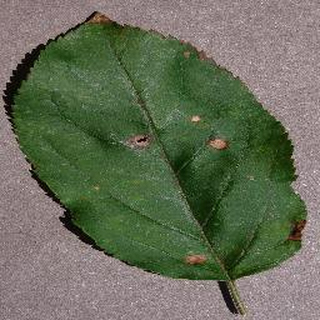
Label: apple_black_rot